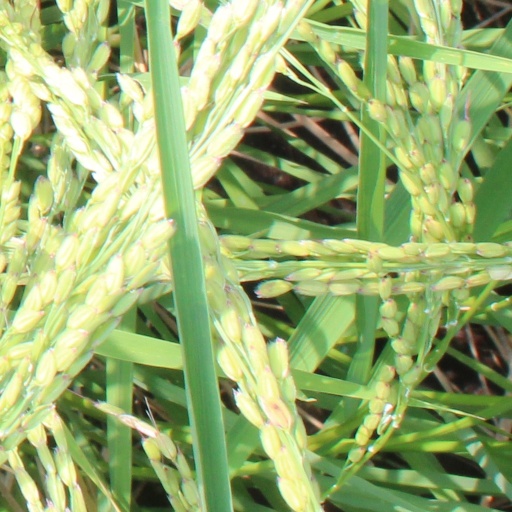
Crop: rice